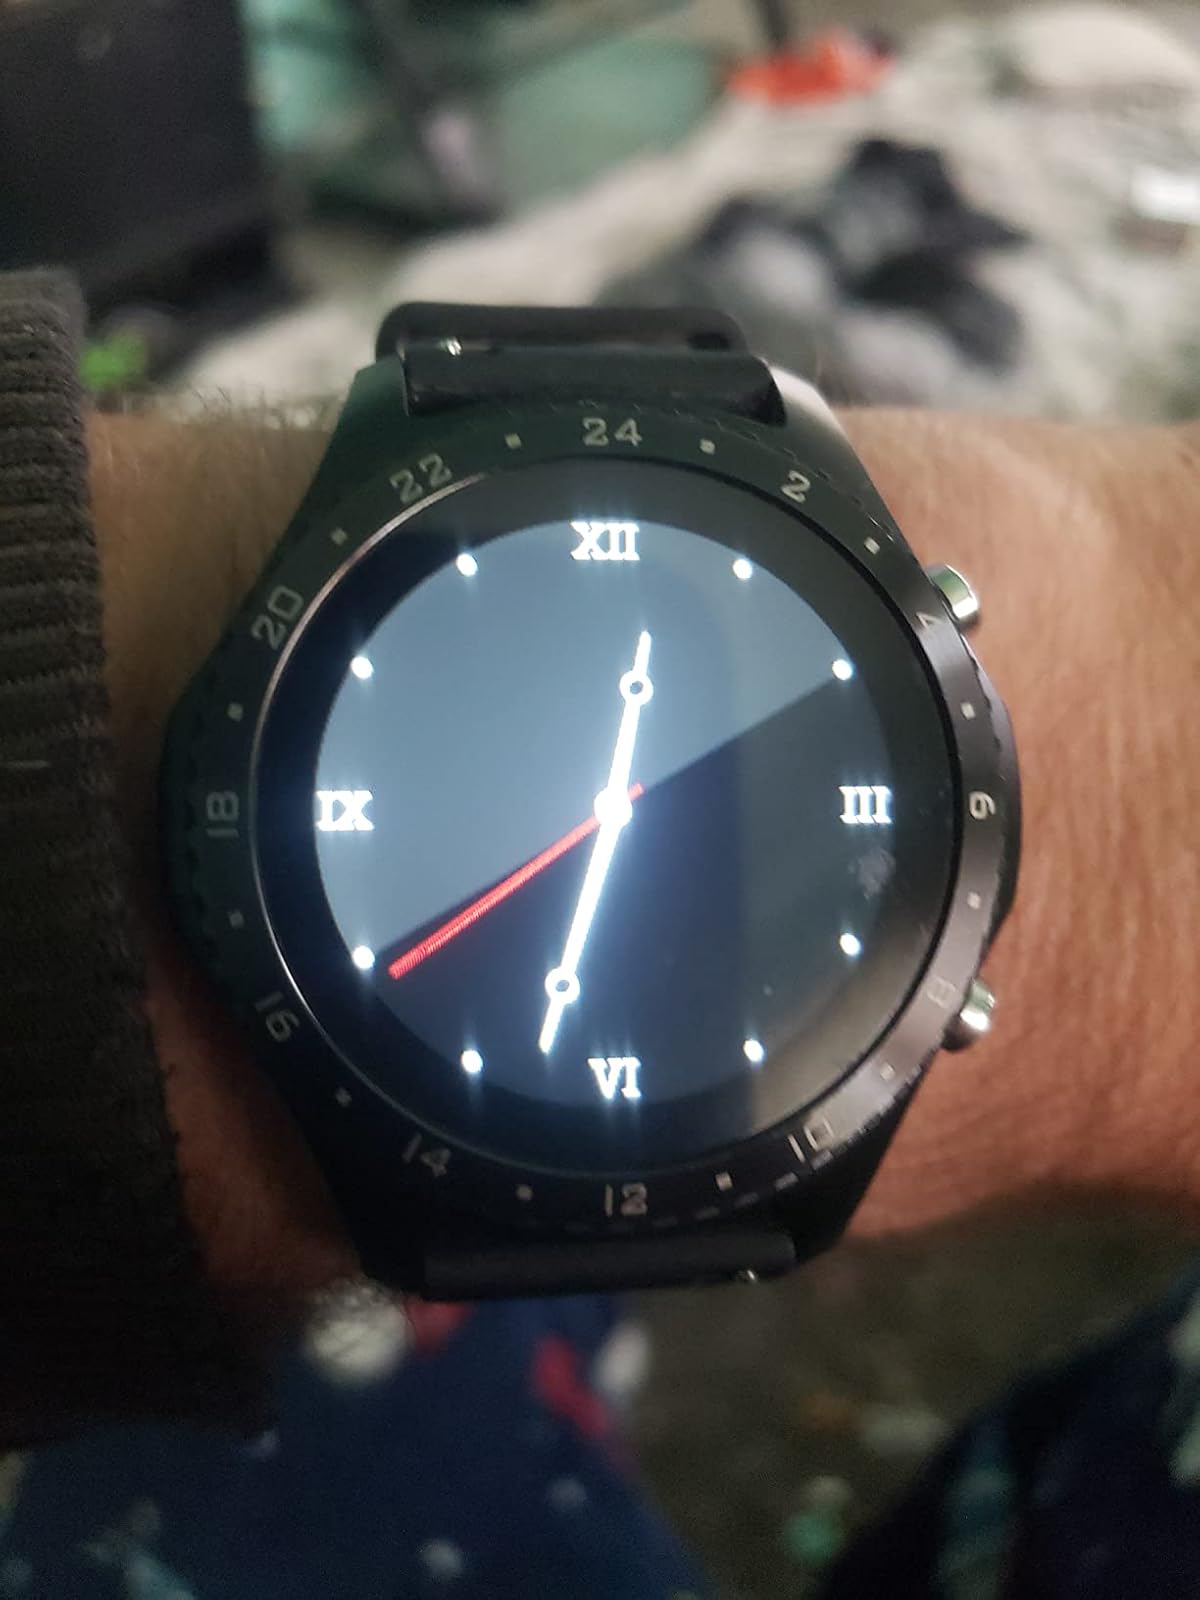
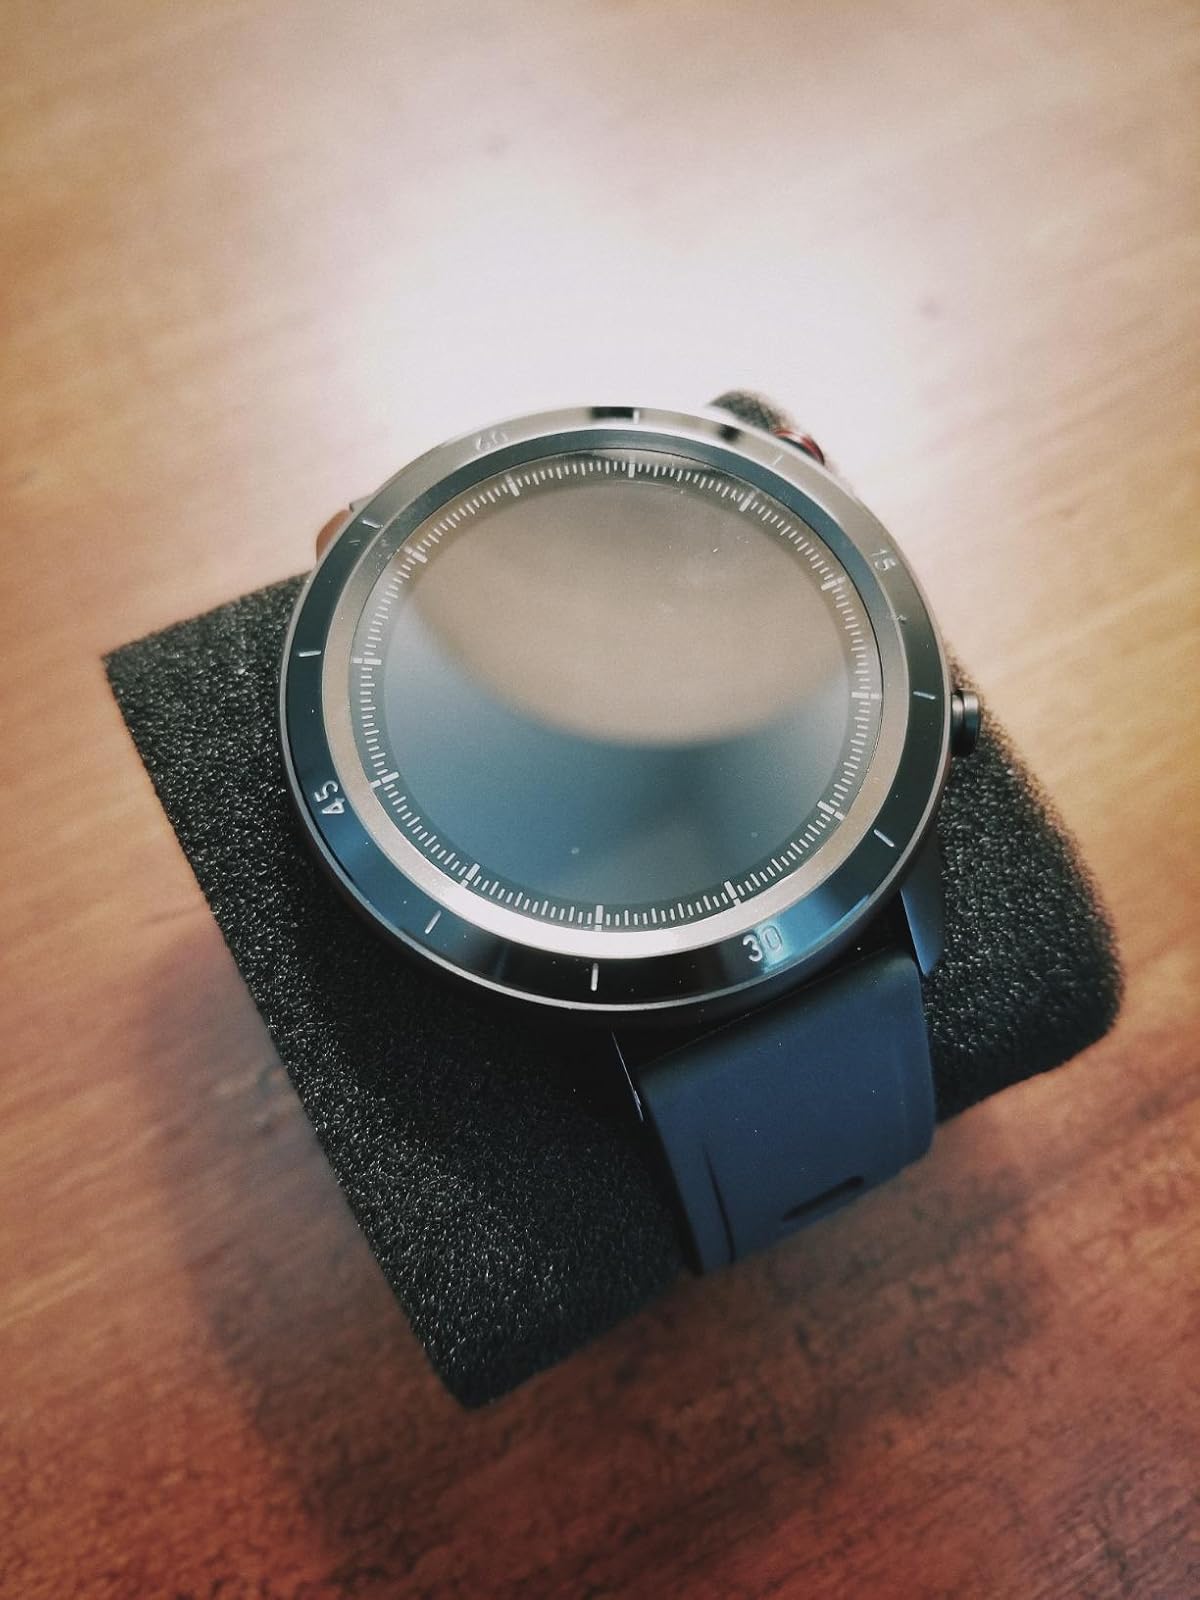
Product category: smartwatch
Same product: no